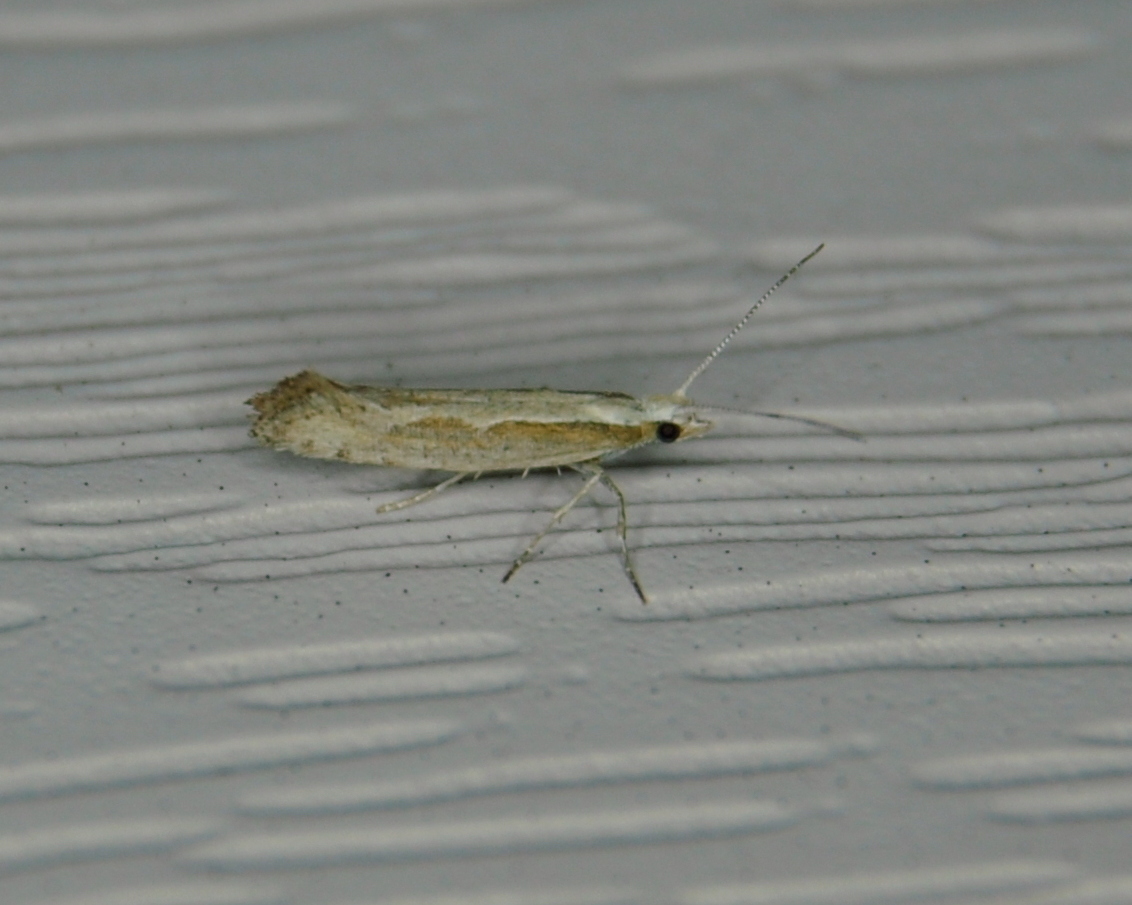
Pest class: diamondback_moth